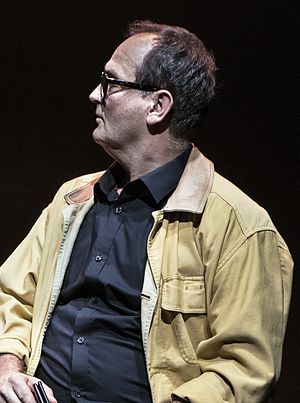
Niels Ellegaard
Niels Ellegaard i Livet, hvor svært ka' det være?, 2017.
Niels Ellegaard er en dansk skuespiller, der er uddannet fra Café Teatret i 1983.